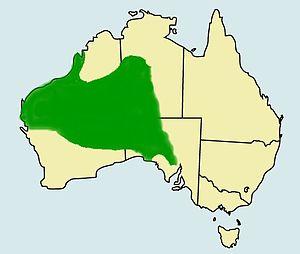
Pogona minor est une espèce de sauriens de la famille des Agamidae.